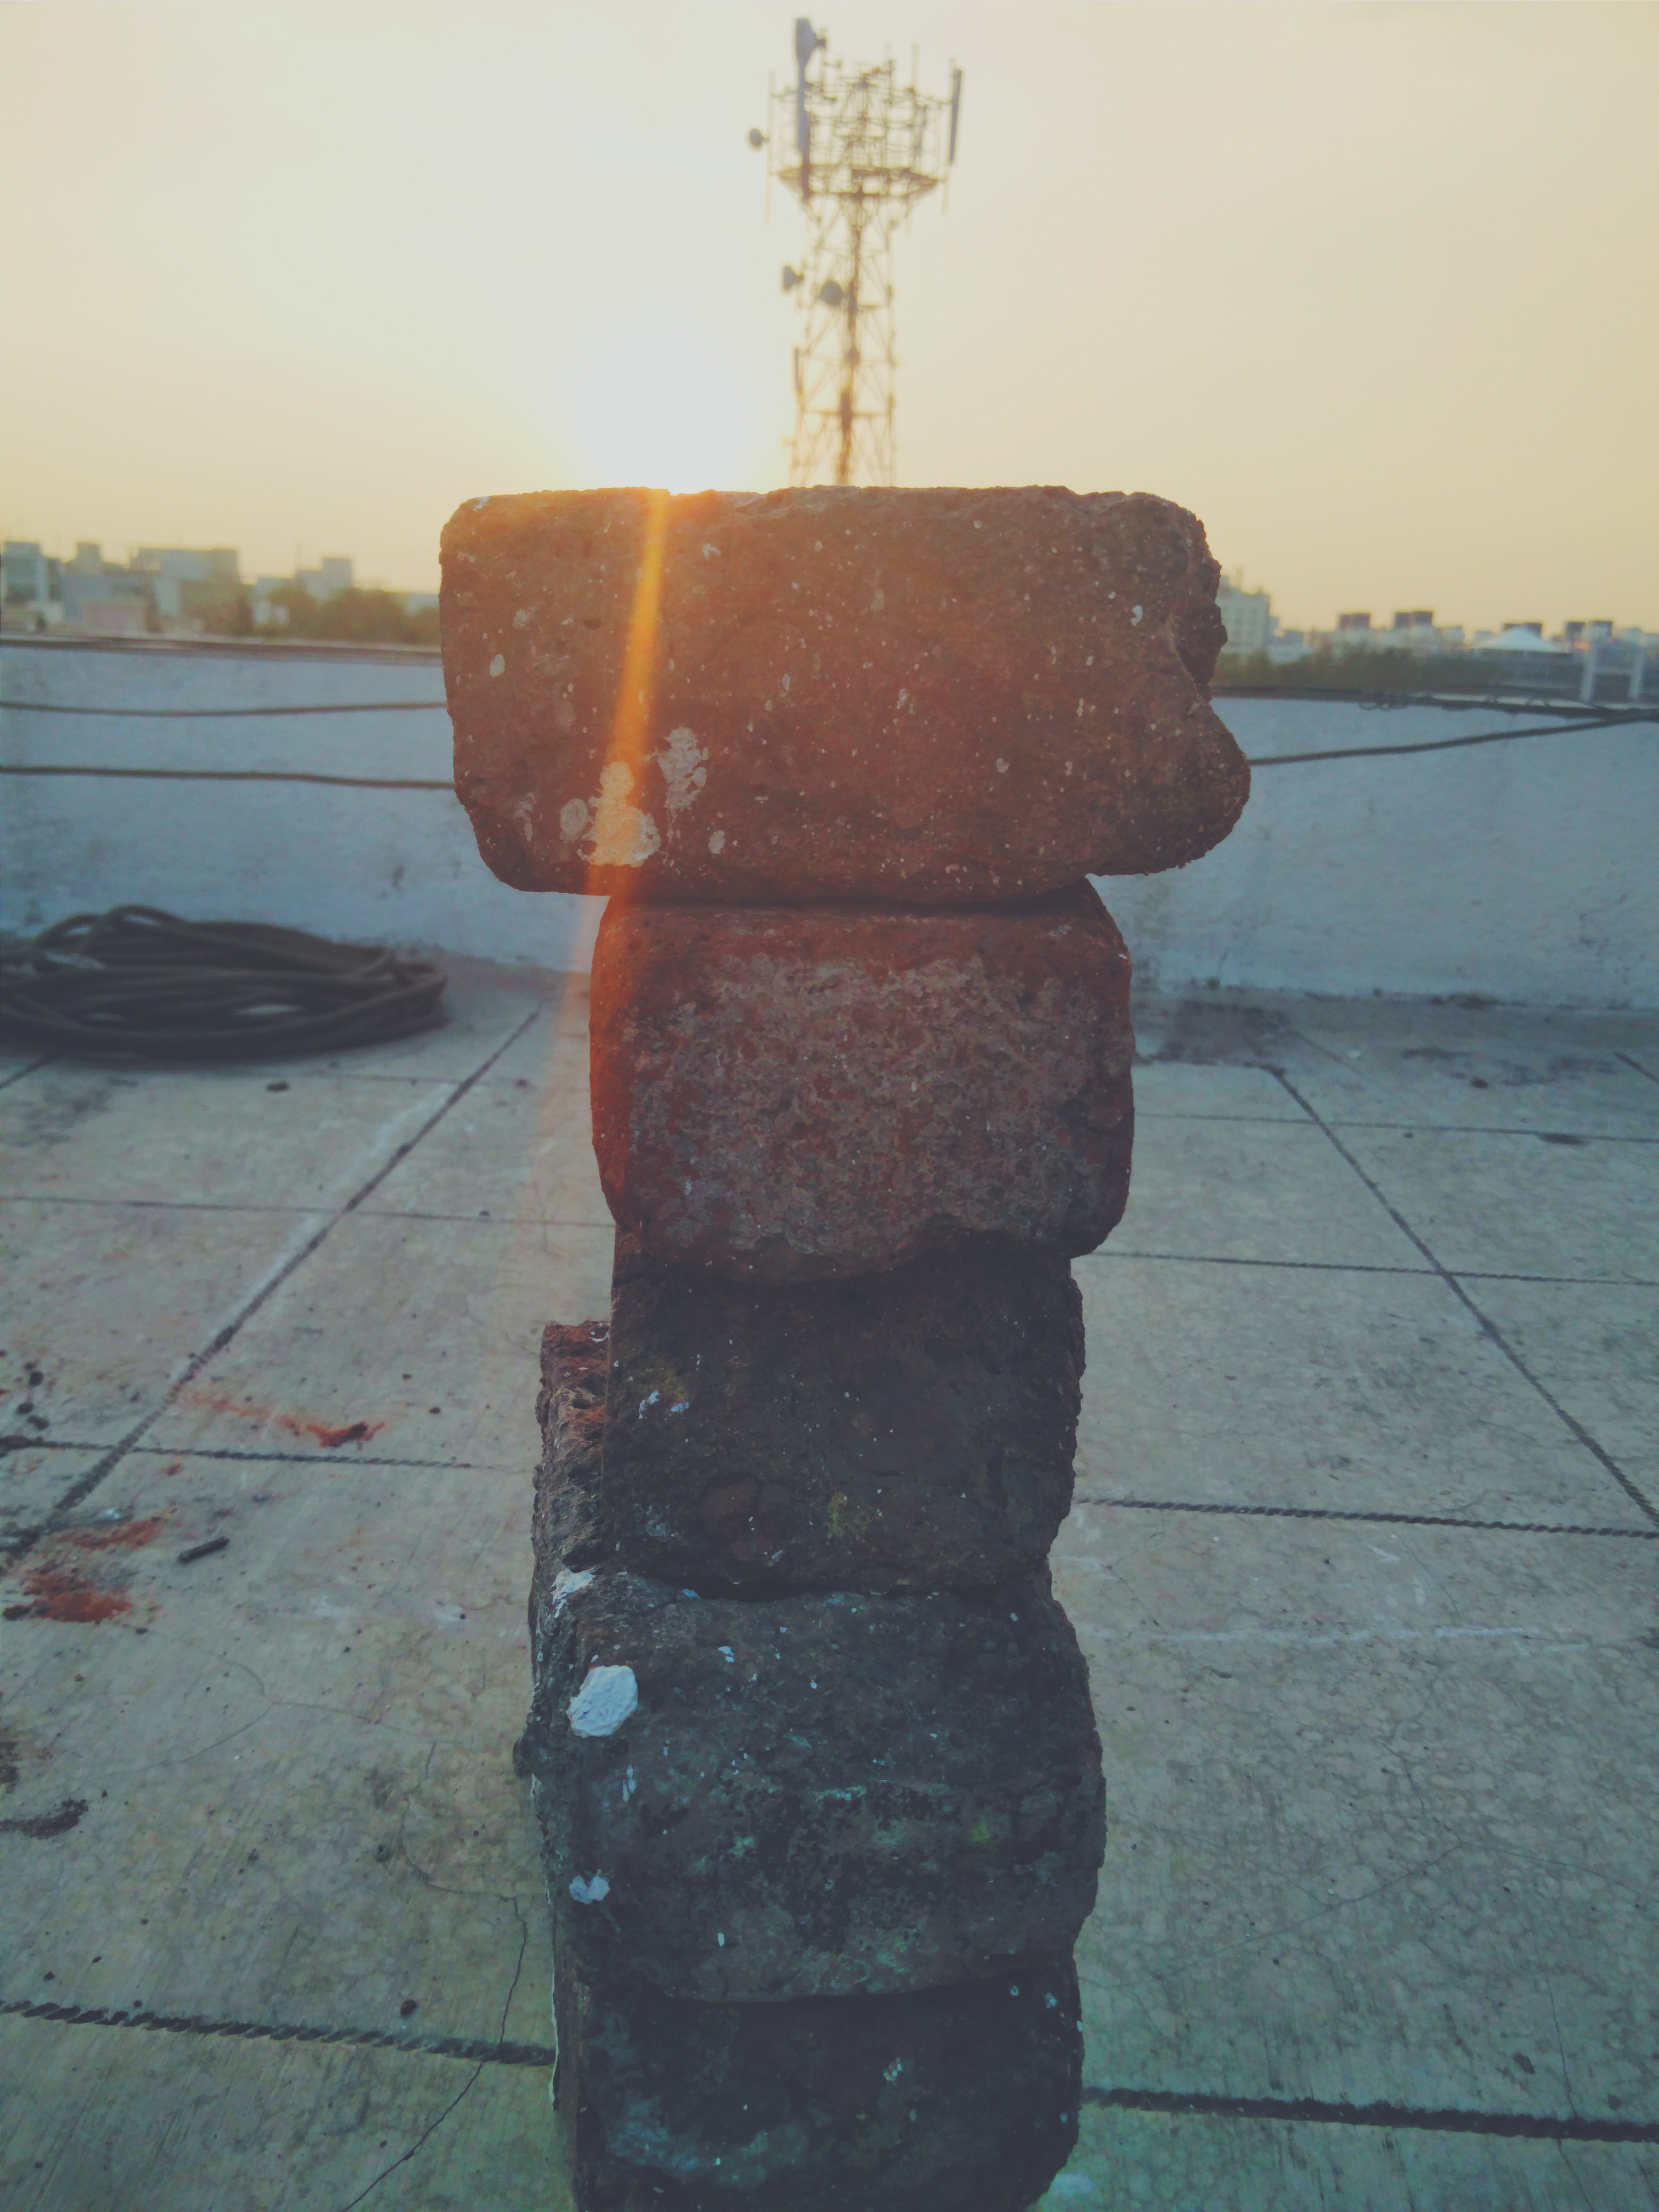
water, vehicle, sculpture, shape